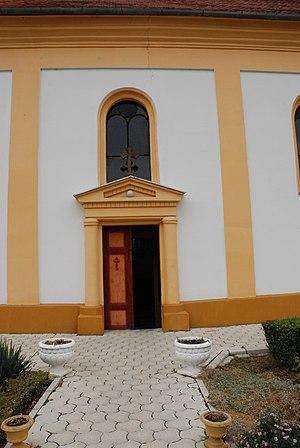
L'église de la Présentation-de-la-Mère-de-Dieu-au-Temple est une église orthodoxe serbe située à Beška en Serbie, dans la municipalité d'Inđija et dans la province de Voïvodine. Construite dans la seconde moitié du XVIIIᵉ siècle, elle est inscrite sur la liste des monuments culturels de grande importance de la République de Serbie.